Sonic the Hedgehog

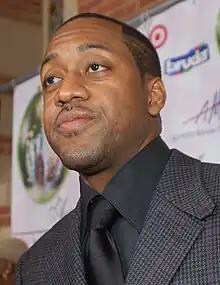
An African-American man with short hair and a stubble, wearing a black suit and tie.

The "Sonic" franchise is known for its large cast of characters; "Sonic the Fighters" (1996) producer Yu Suzuki joked that anyone who makes a "Sonic" game has the duty to create new characters. The first game introduced Sonic, a blue hedgehog who can run at incredible speeds, and Doctor Eggman, a rotund mad scientist. During the Genesis era, Eggman was referred to as Doctor Ivo Robotnik in Western territories. Sega of America's Dean Sitton made the change without consulting the Japanese developers, who did not want a single character to have two different names. Since "Sonic Adventure", the character has been referred to as Eggman in all territories, although the Robotnik name is still acknowledged.